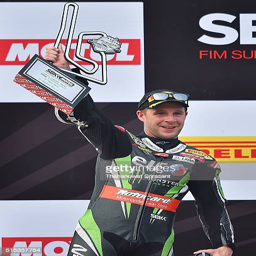
athlete celebrates on the podium during event